Old Nueces County Courthouse

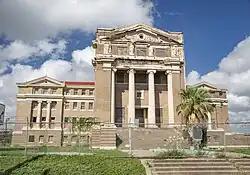
Old Nueces County Courthouse (2023)

The Old Nueces County Courthouse is a historic government building in downtown Corpus Christi, Texas, United States. All functions at the courthouse relocated to the current county courthouse just a few streets away. The old courthouse was listed on the National Register of Historic Places in 1976. There are currently ongoing efforts to restore the old courthouse, which is being worked on by county government.